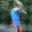
Label: bird